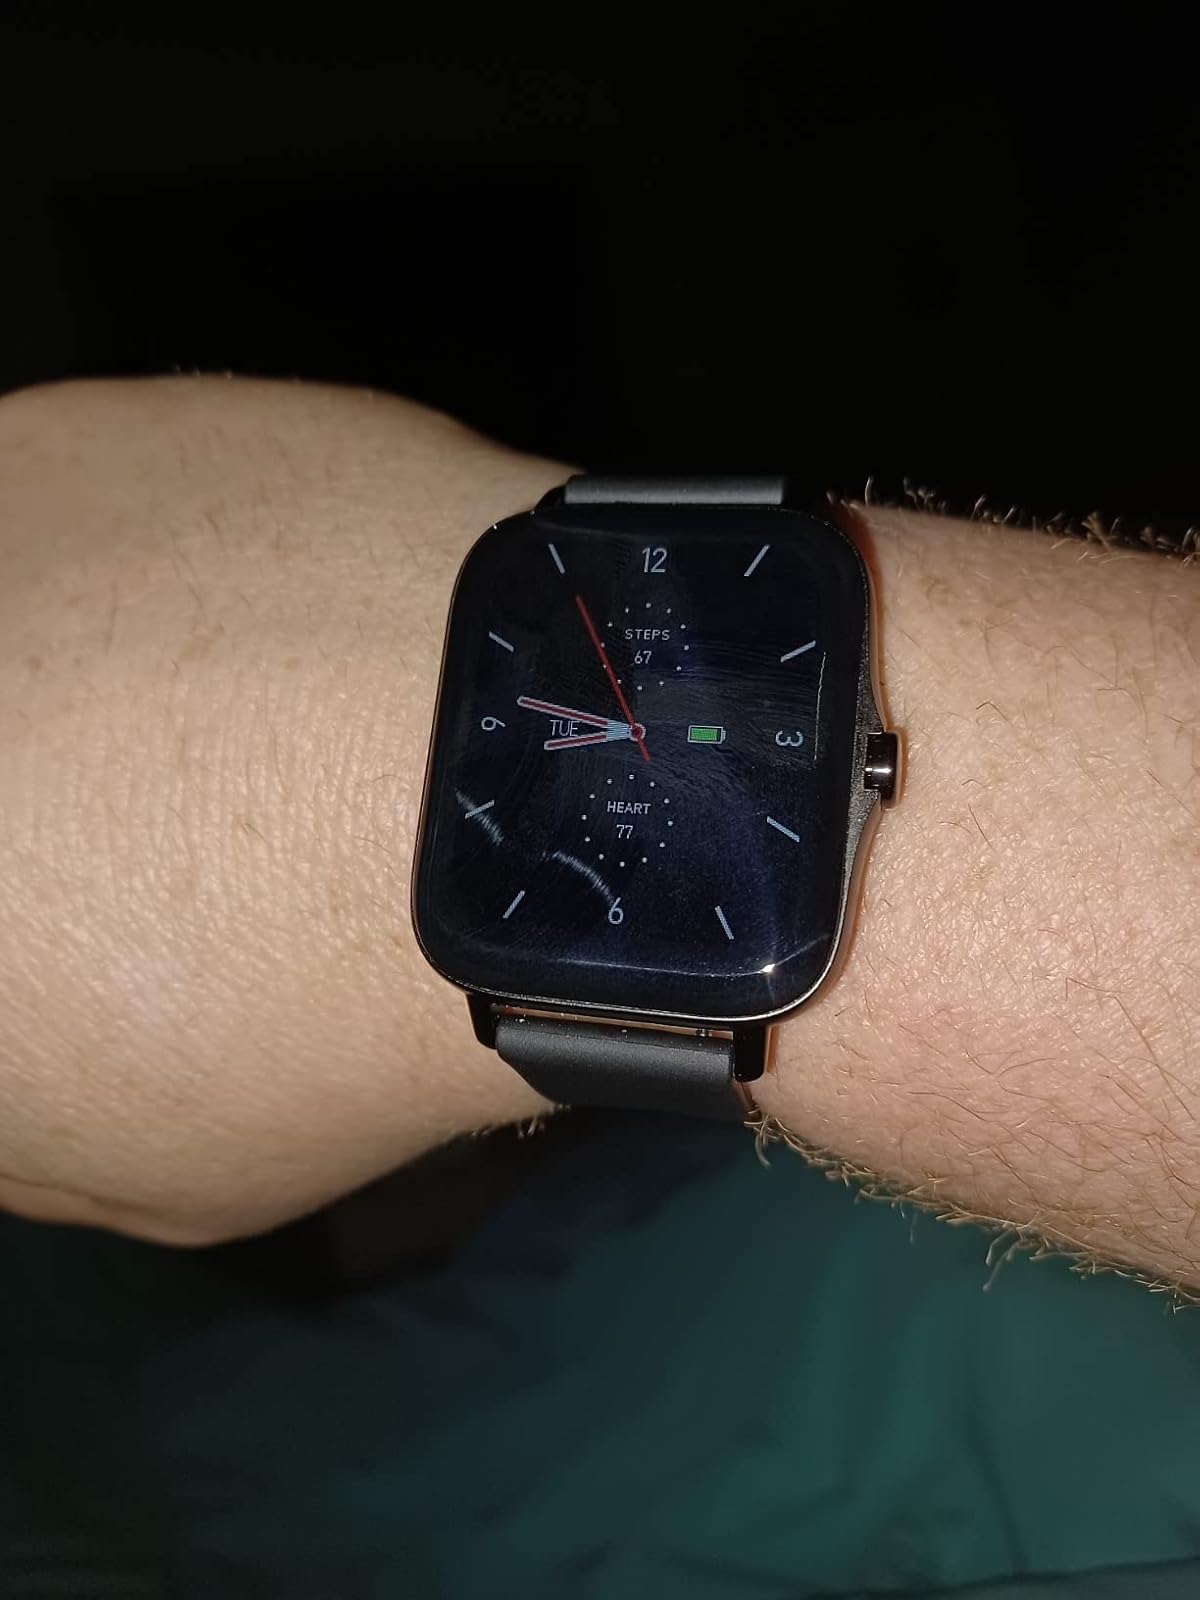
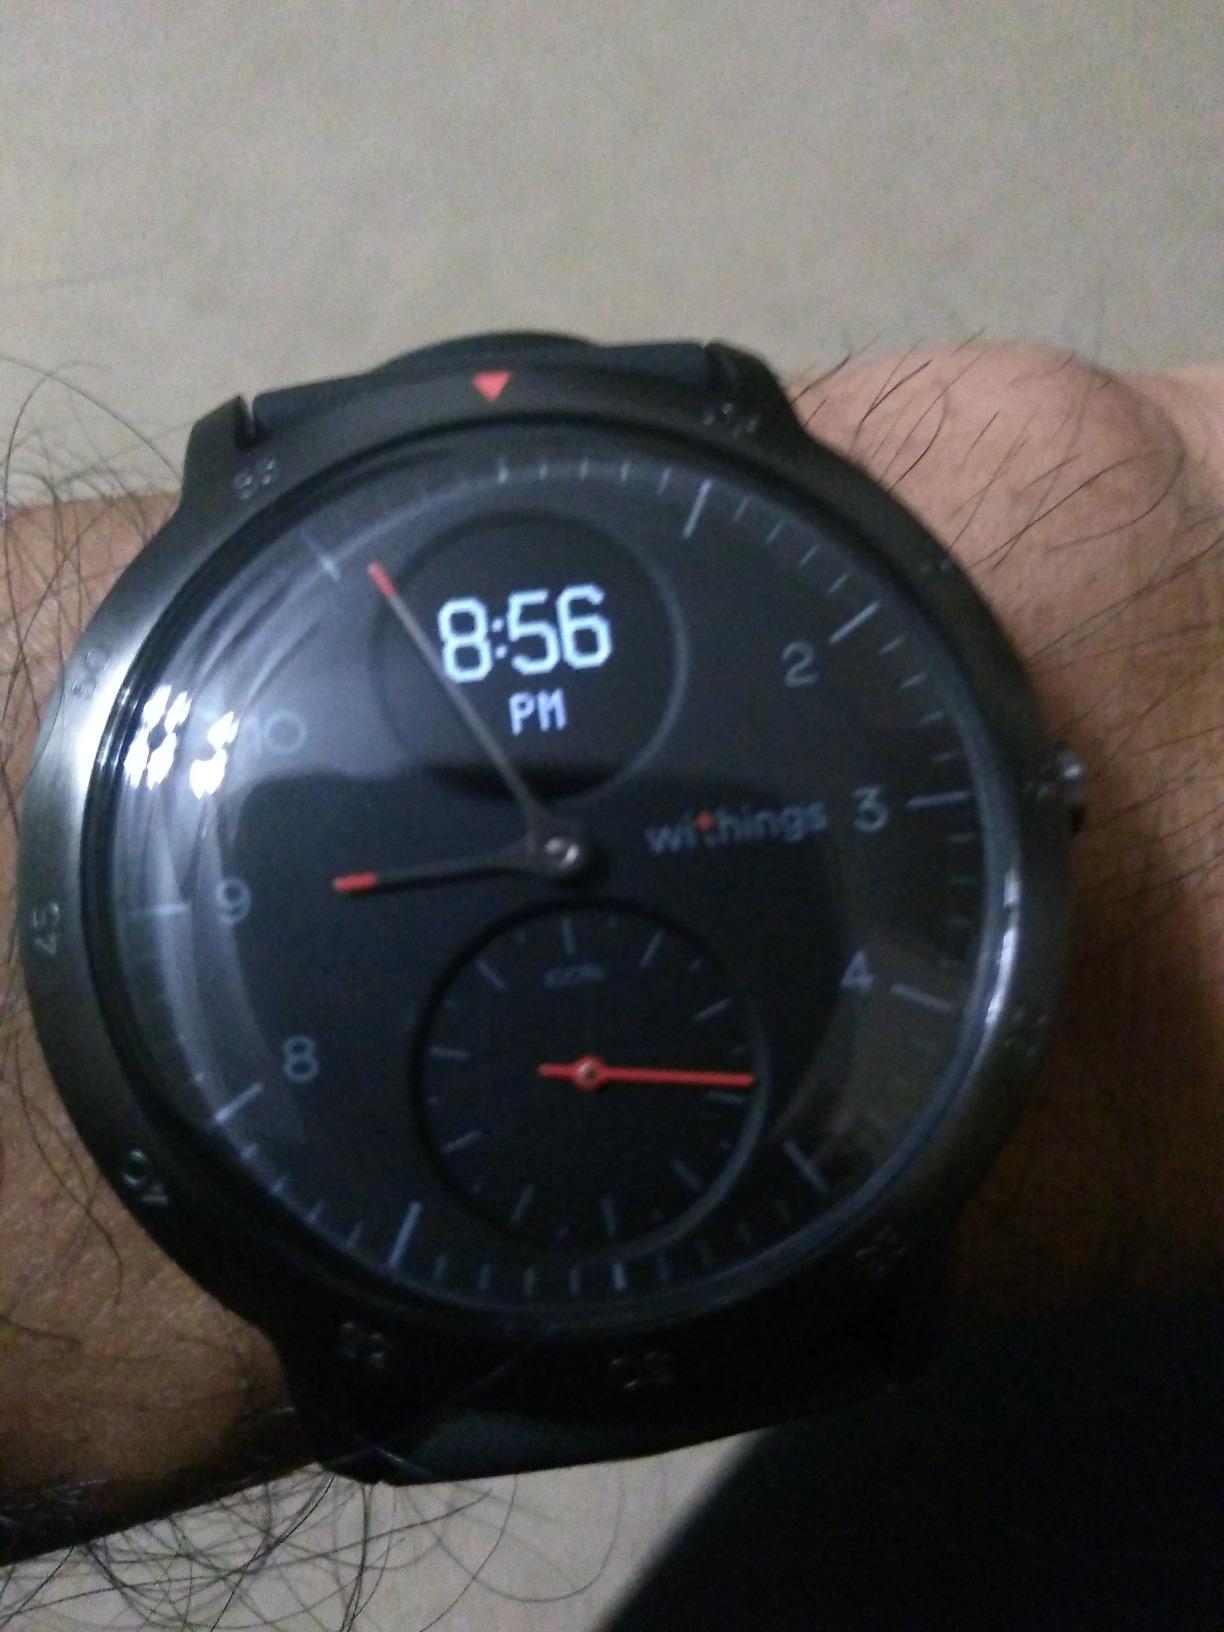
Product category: smartwatch
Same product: no